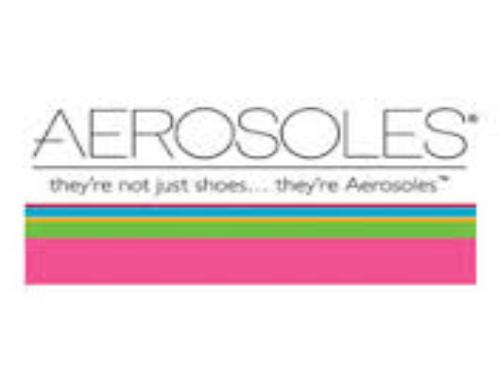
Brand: Aerosoles
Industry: Clothes